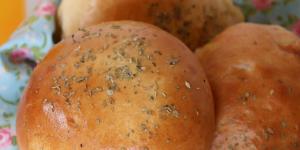
pan en licuadora